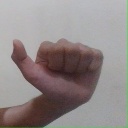
अक्षर: त